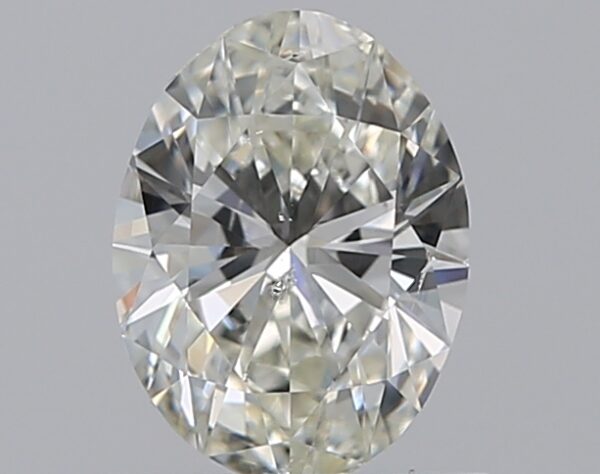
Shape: oval
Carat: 0.7
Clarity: SI2
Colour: J
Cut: VG
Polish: VG
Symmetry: GD
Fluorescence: N
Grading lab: GIA
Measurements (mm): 6.92 x 5.15 x 3.08